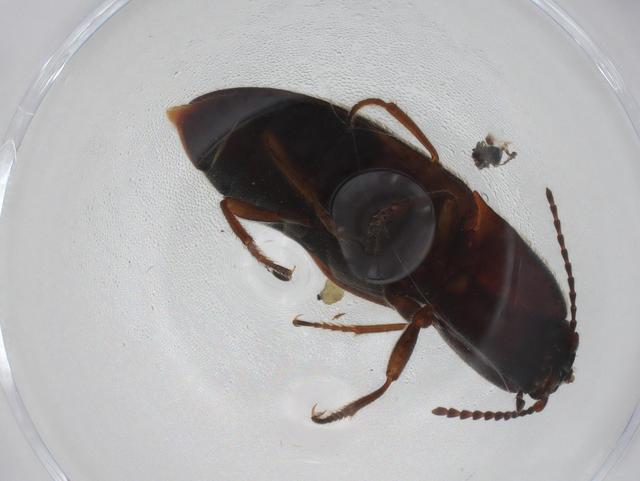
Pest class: clickbeetles_wireworms